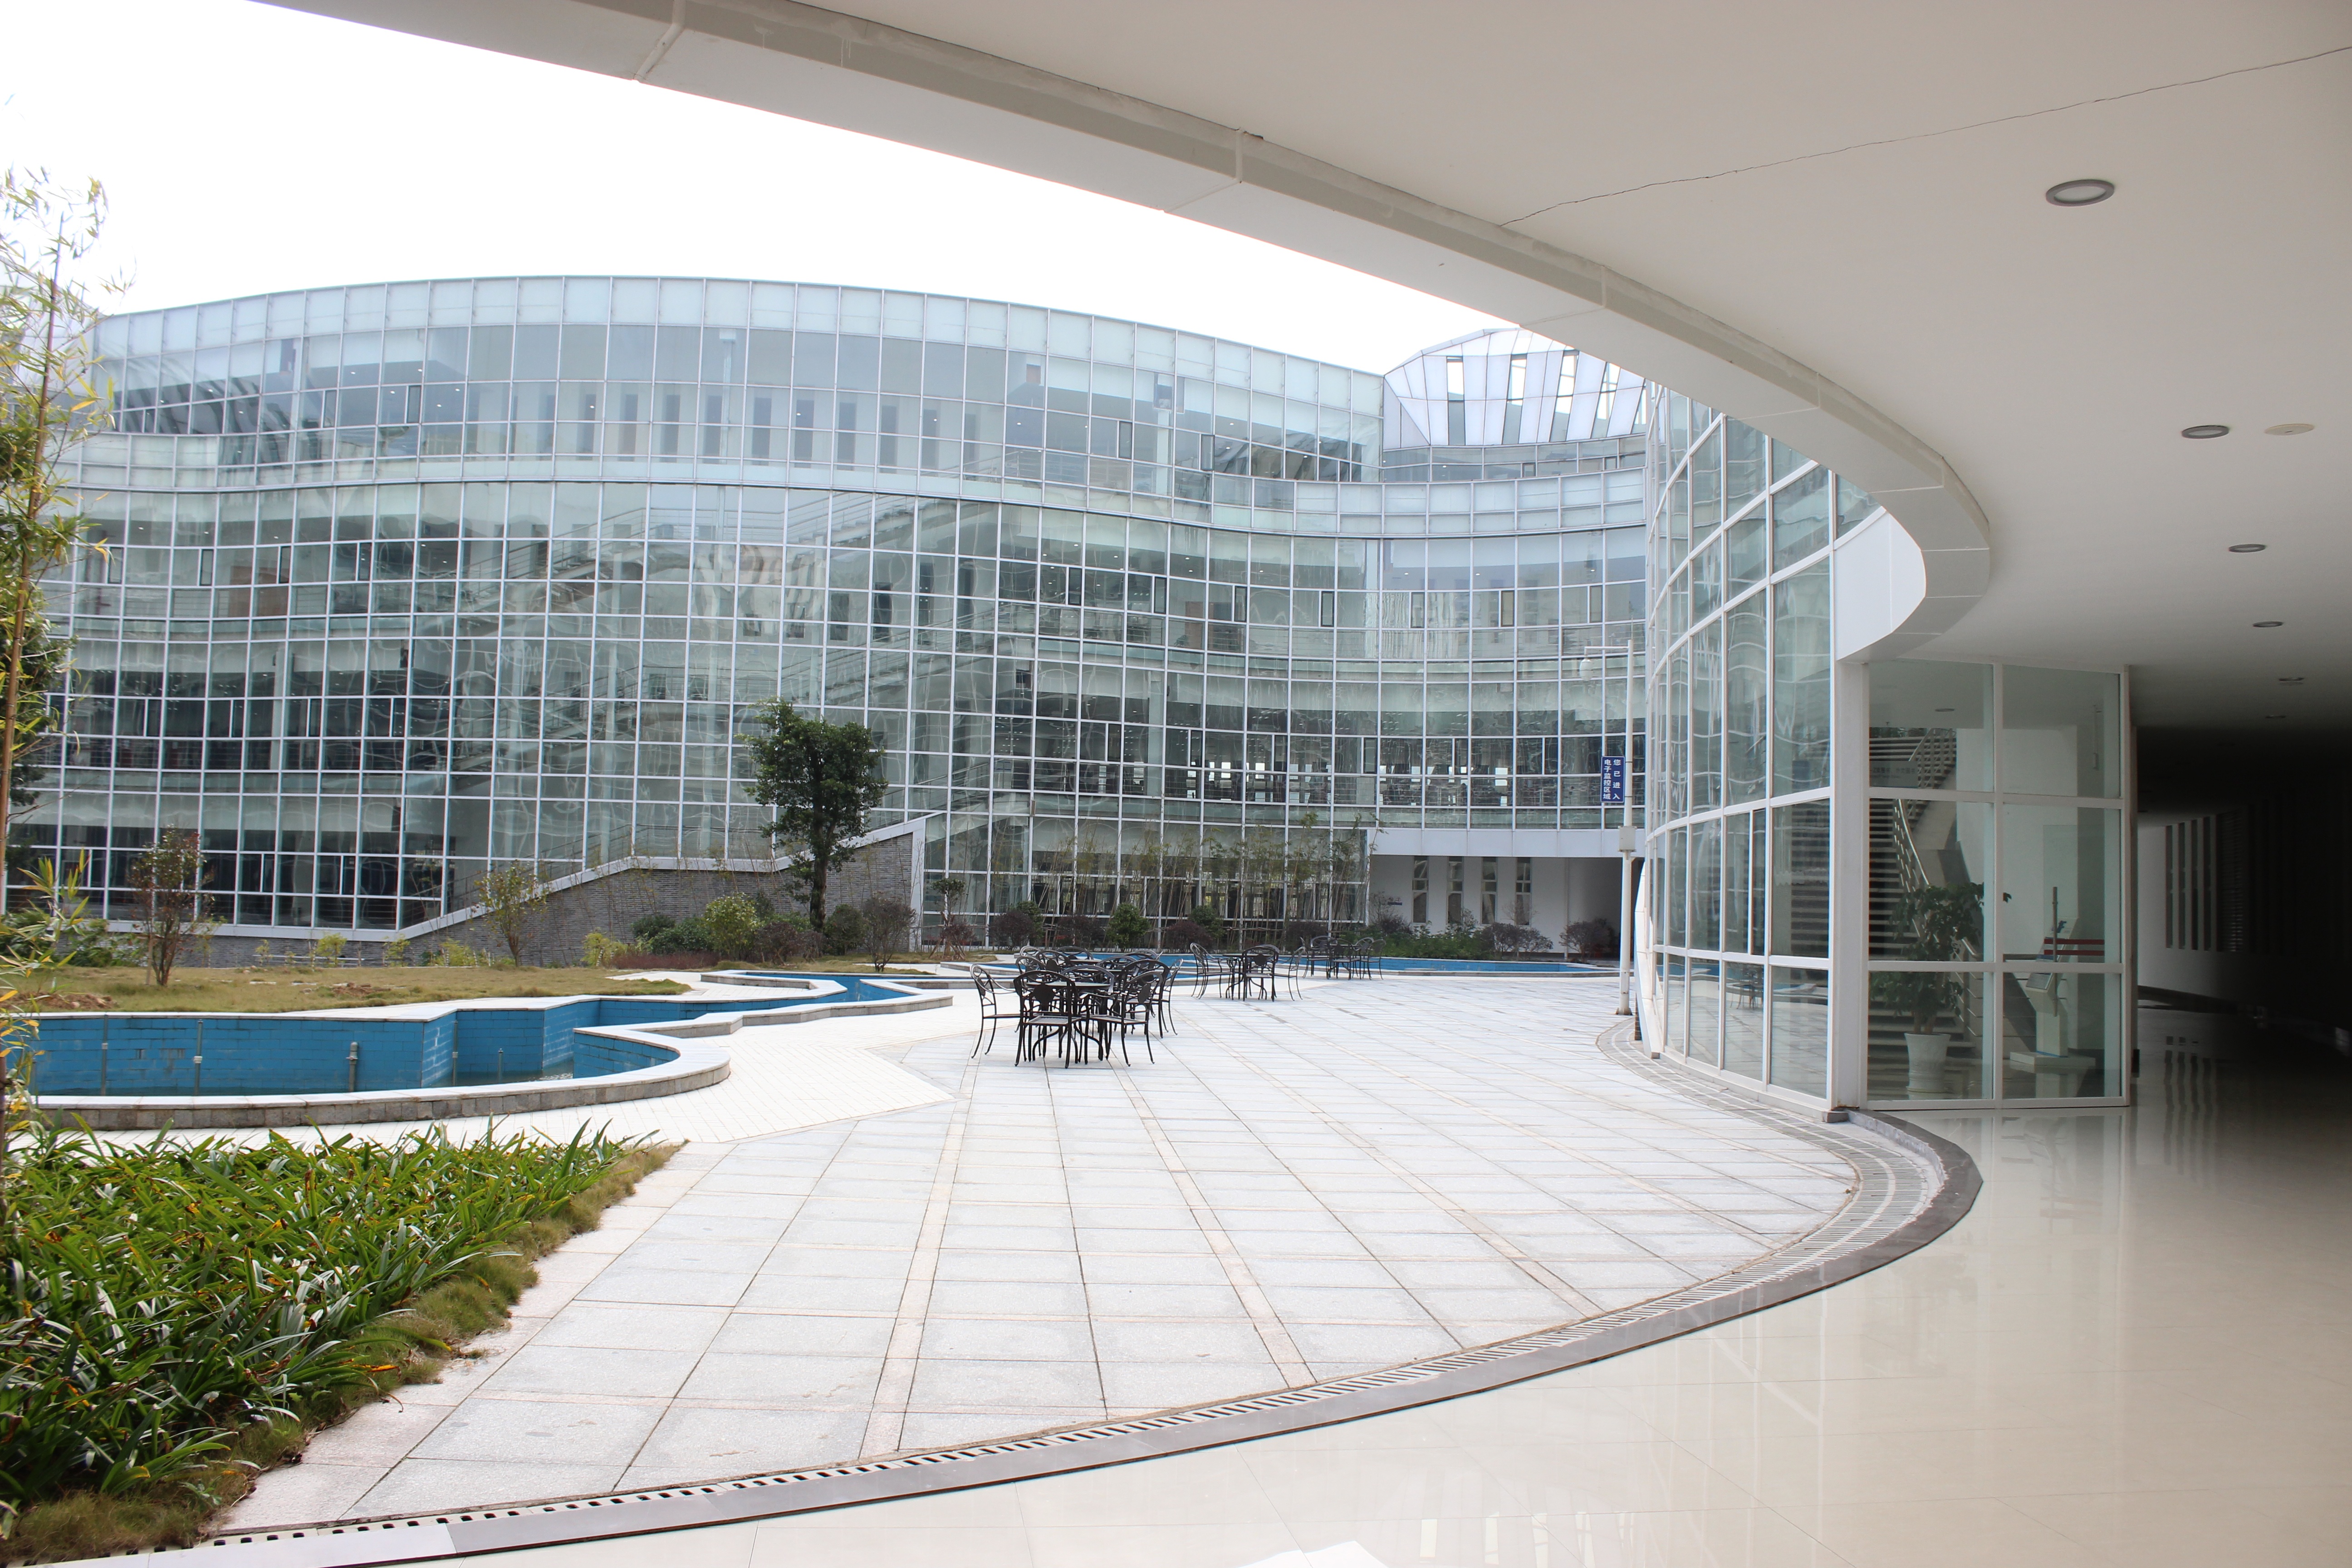
book, architecture, building, plaza, modern, library, learning, headquarters, guilin, convention center, daylighting, shopping mall, leisure centre